Architecture of Mongolia

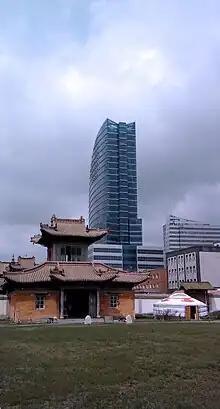
Architectural generations: yurt, temple and skyscraper

The architecture of Mongolia is largely based on traditional dwellings, such as the yurt and the tent. During the 16th and 17th centuries, lamaseries were built throughout the country as temples which were later enlarged to accommodate a growing number of worshipers. Mongolian architects designed their temples with six and twelve angles and pyramidal roofs approximating the yurt's round shape. Further expansion led to a quadratic shape in the design of the temples, with roofs in the shape of pole marquees. Trellis walls, roof poles and layers of felt were eventually replaced by stone, brick beams and planks.